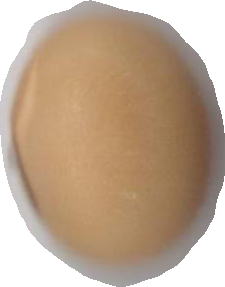
Variety: Anjasmoro